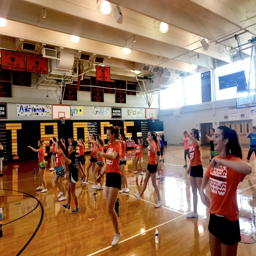
the cheerleaders hosted a fundraiser .